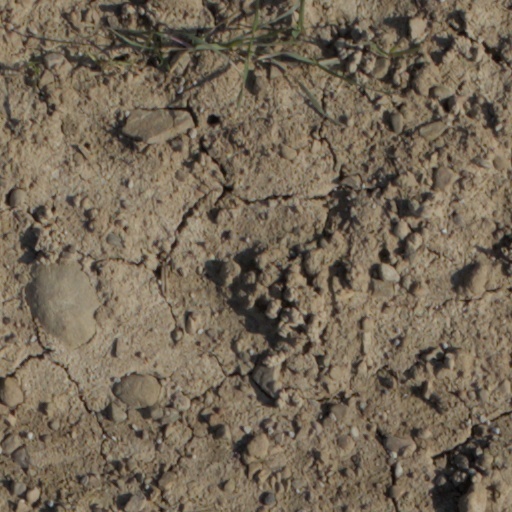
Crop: wheat